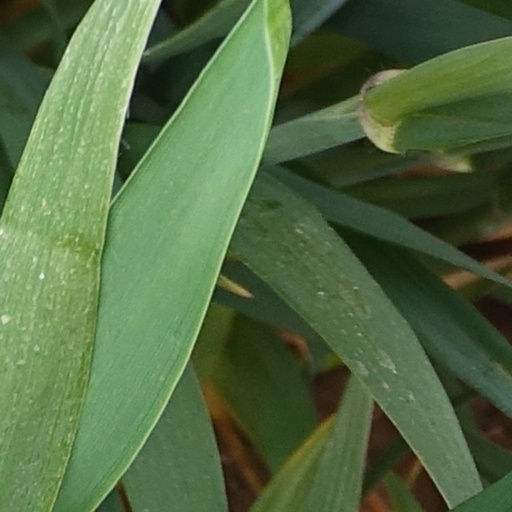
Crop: wheat